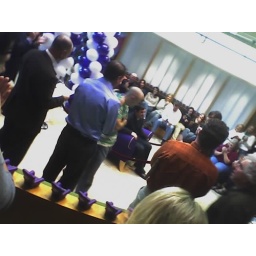
Yahoo: bag in chair